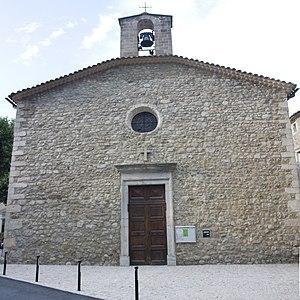
Lasalle, en occitan La Sala, est une commune française située dans le département du Gard en région Occitanie, au cœur des Cévennes.